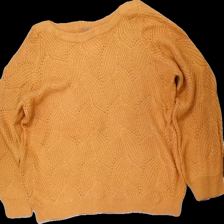
View: front
Type: Sweater
Category: Ladies
Brand: Lindex
Colors: Orange
Material: 100% acrylic
Pattern: Other
Cut: Regular
Size: XL
Season: All
Damage location: top right
Damage 2 location: top left
Damage 3 location: bottom right
Price range: 50-100
Recommended usage: Reuse
Description: orange långärmad tröja med stickat mönster